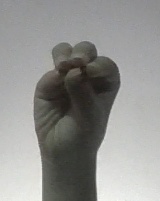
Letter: ha